Solar power in Maryland

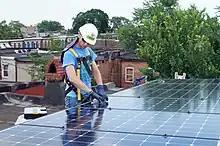
Solar panel installation, Baltimore

Various tax credits are available for Maryland solar power system installations, as of January 2017 the vast majority of county property tax credits have expired, a full list of remaining tax credits is available from DSIRE. The Maryland Energy Administration offers a $1000 grant for residential PV systems between 2 and 20 kW of DC power at STC and $500 for solar hot water (solar thermal). Commercial installations are granted $60/kW (max. 100 kW) for solar panels and $20/square foot (max. 250 square feet) for solar thermal systems.